Russell Bufalino

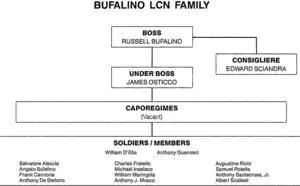
Bufalino crime family chart 1989

Following Barbara's death in June 1959, The Commission recognized Bufalino as the official family boss.